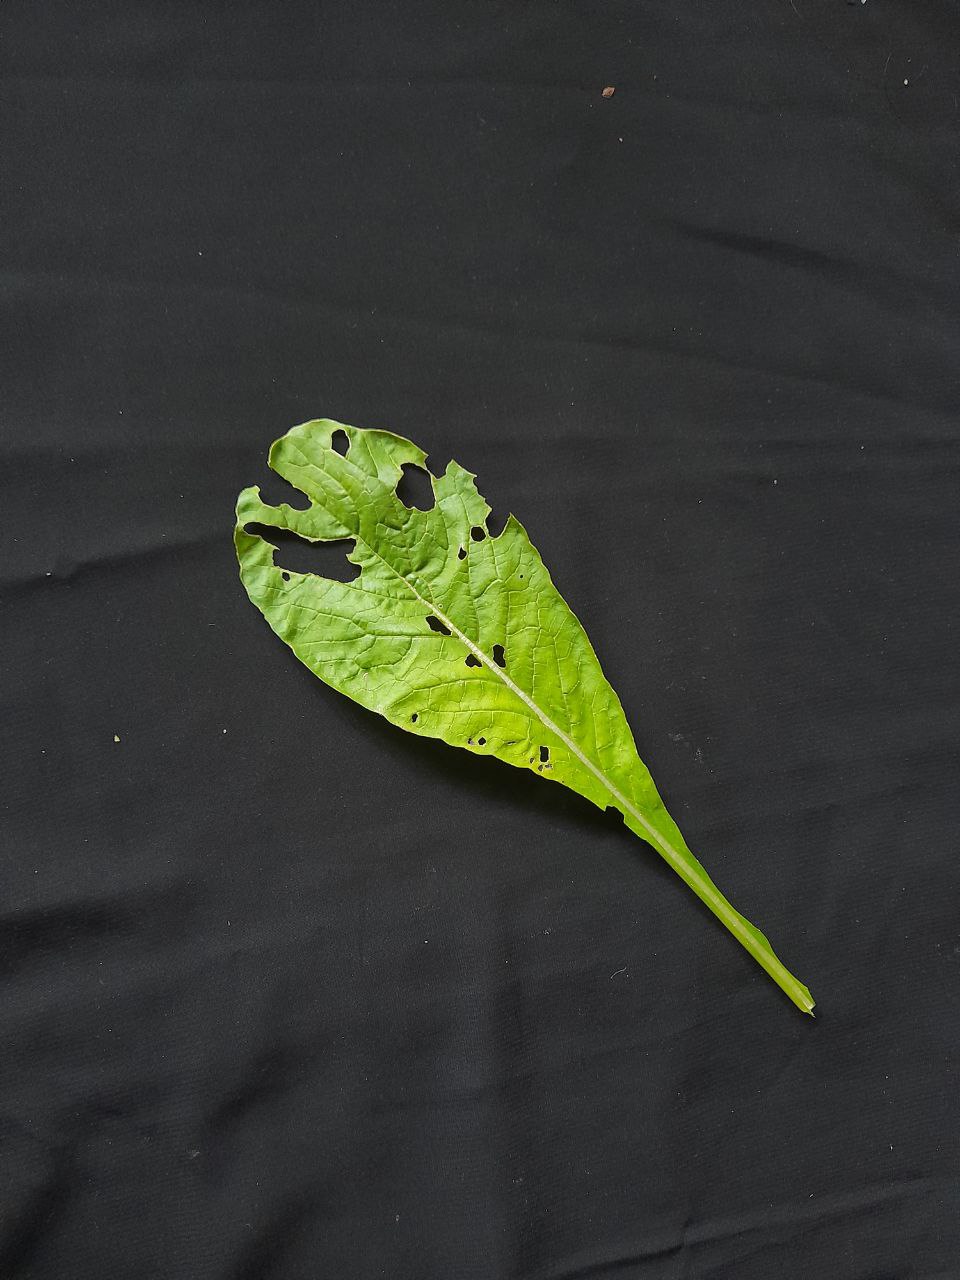
Label: flea beetle